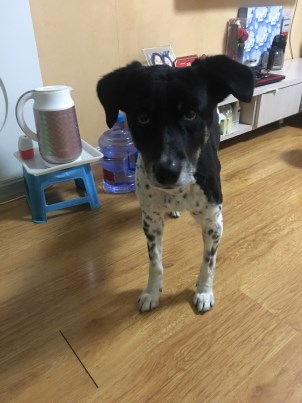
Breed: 3336-n000121-chinese_rural_dog